The Divine Move 2: The Wrathful

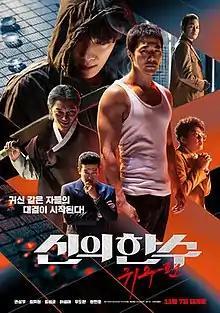
Promotional poster

The Divine Move 2: The Wrathful is a 2019 South Korean neo-noir action crime film directed by Lee Khan. A prequel spin-off to the 2014 film "The Divine Move", it stars Kwon Sang-woo, Kim Hee-won, and Kim Sung-kyun. The film premiered in South Korean cinemas on November 7, 2019.